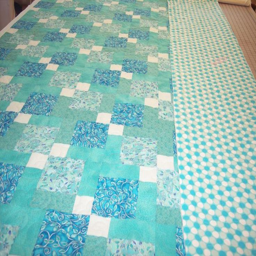
disappearing nine patch - love the soft restful colors in this easy quilt pattern